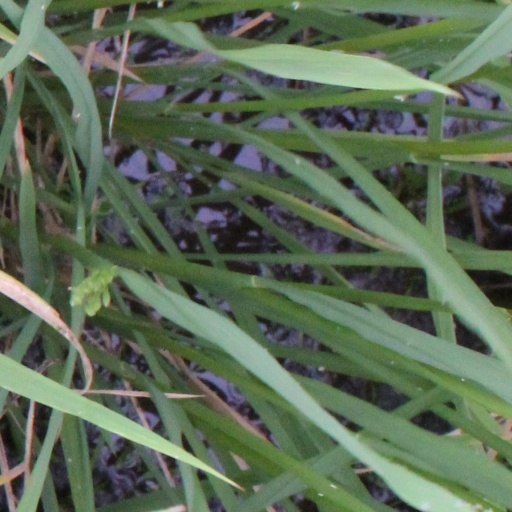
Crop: rice